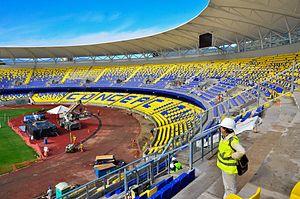
La Copa América 2015 constitue la 44ᵉ édition de la Copa América, le principal tournoi international de la CONMEBOL. Le tournoi est organisé au Chili et le tenant du titre est l'Uruguay. Après quatre échecs subits en finale par le passé, Chili remporte sa première Copa América à domicile, à l'issue d'une séance de tirs au but victorieuse en finale contre l'Argentine.
La Coupe du monde de football des moins de 17 ans 2015 est la seizième édition de la Coupe du monde de football des moins de 17 ans et se déroule au Chili. Le pays organisateur a été choisi par le comité exécutif de la Fédération internationale de football association le 3 mars 2011. La sélection chilienne est donc qualifiée d'office pour cette compétition.
El Estadio Municipal Alcadesa Ester Roa ou Stade Municipal Alcaldesa Ester Roa est un stade de football chilien se trouvant à Concepción.